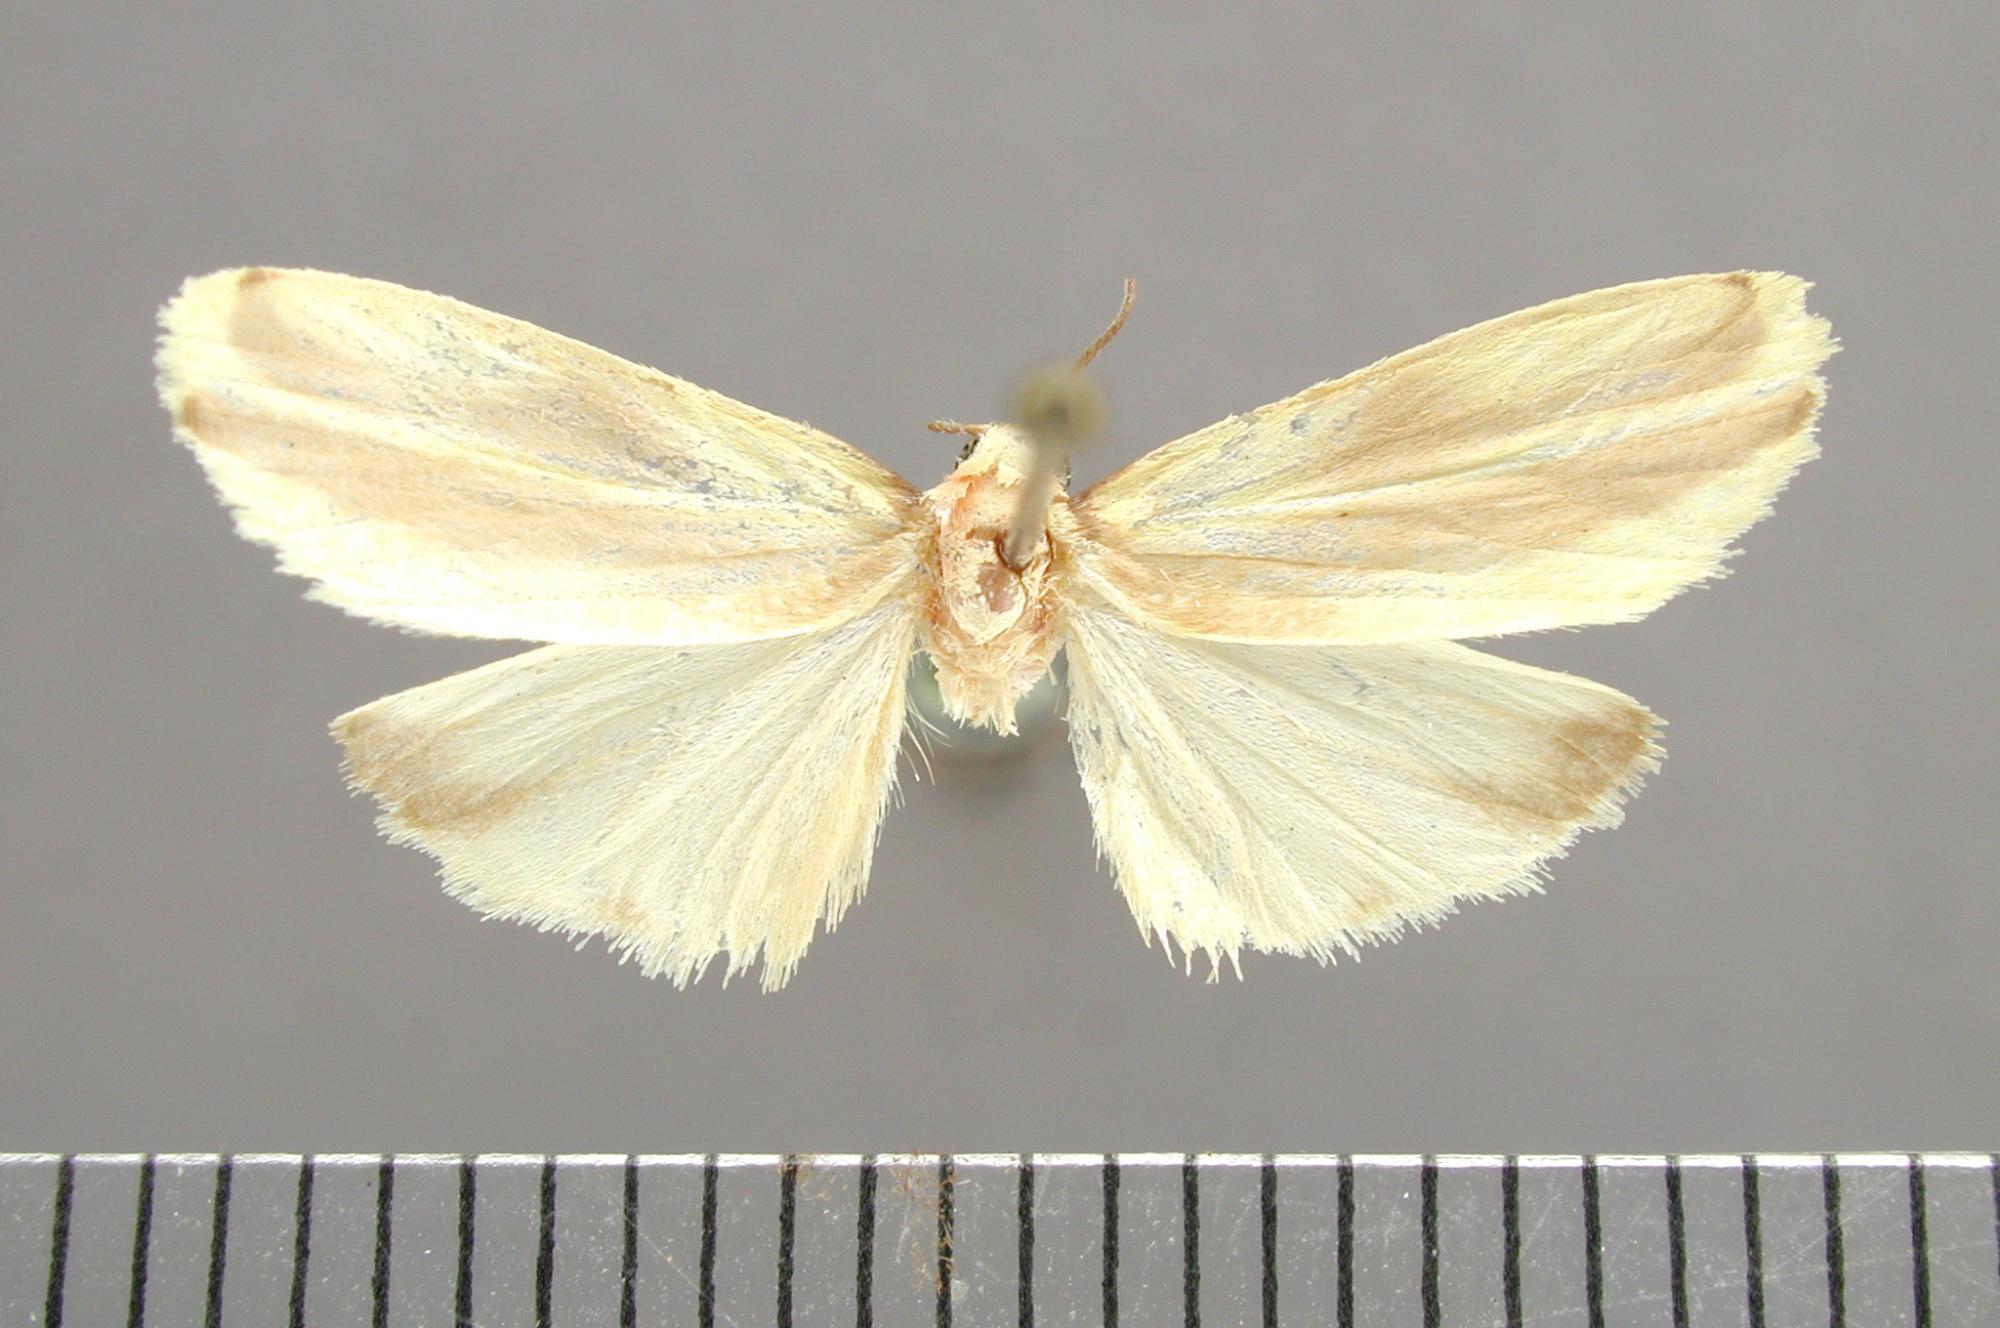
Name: Diarhabdosia melinda
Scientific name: Diarhabdosia melinda Schaus, 1911
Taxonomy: Animalia, Arthropoda, Insecta, Lepidoptera, Arctiidae
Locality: Banana River, Costa Rica